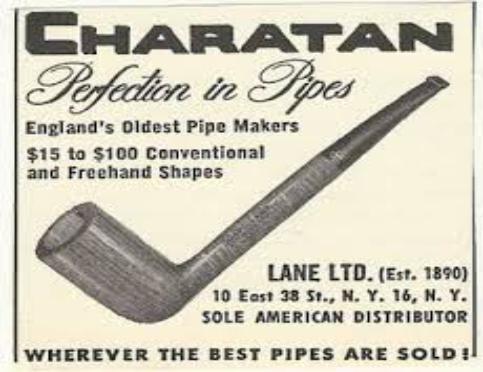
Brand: charatan
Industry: Necessities